W. Graham Claytor Jr.

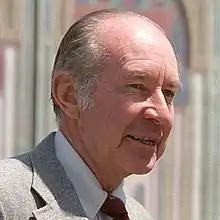
Claytor in 1984

William Graham Claytor Jr. (March 14, 1912 – May 14, 1994) was an American attorney, United States Navy officer, railroad executive, and an administrator of railroad, transportation, and defense affairs for the United States government, working under the administrations of three US presidents.